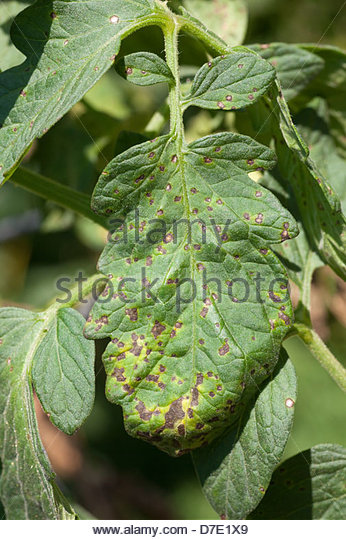
Labels: Tomato Septoria leaf spot